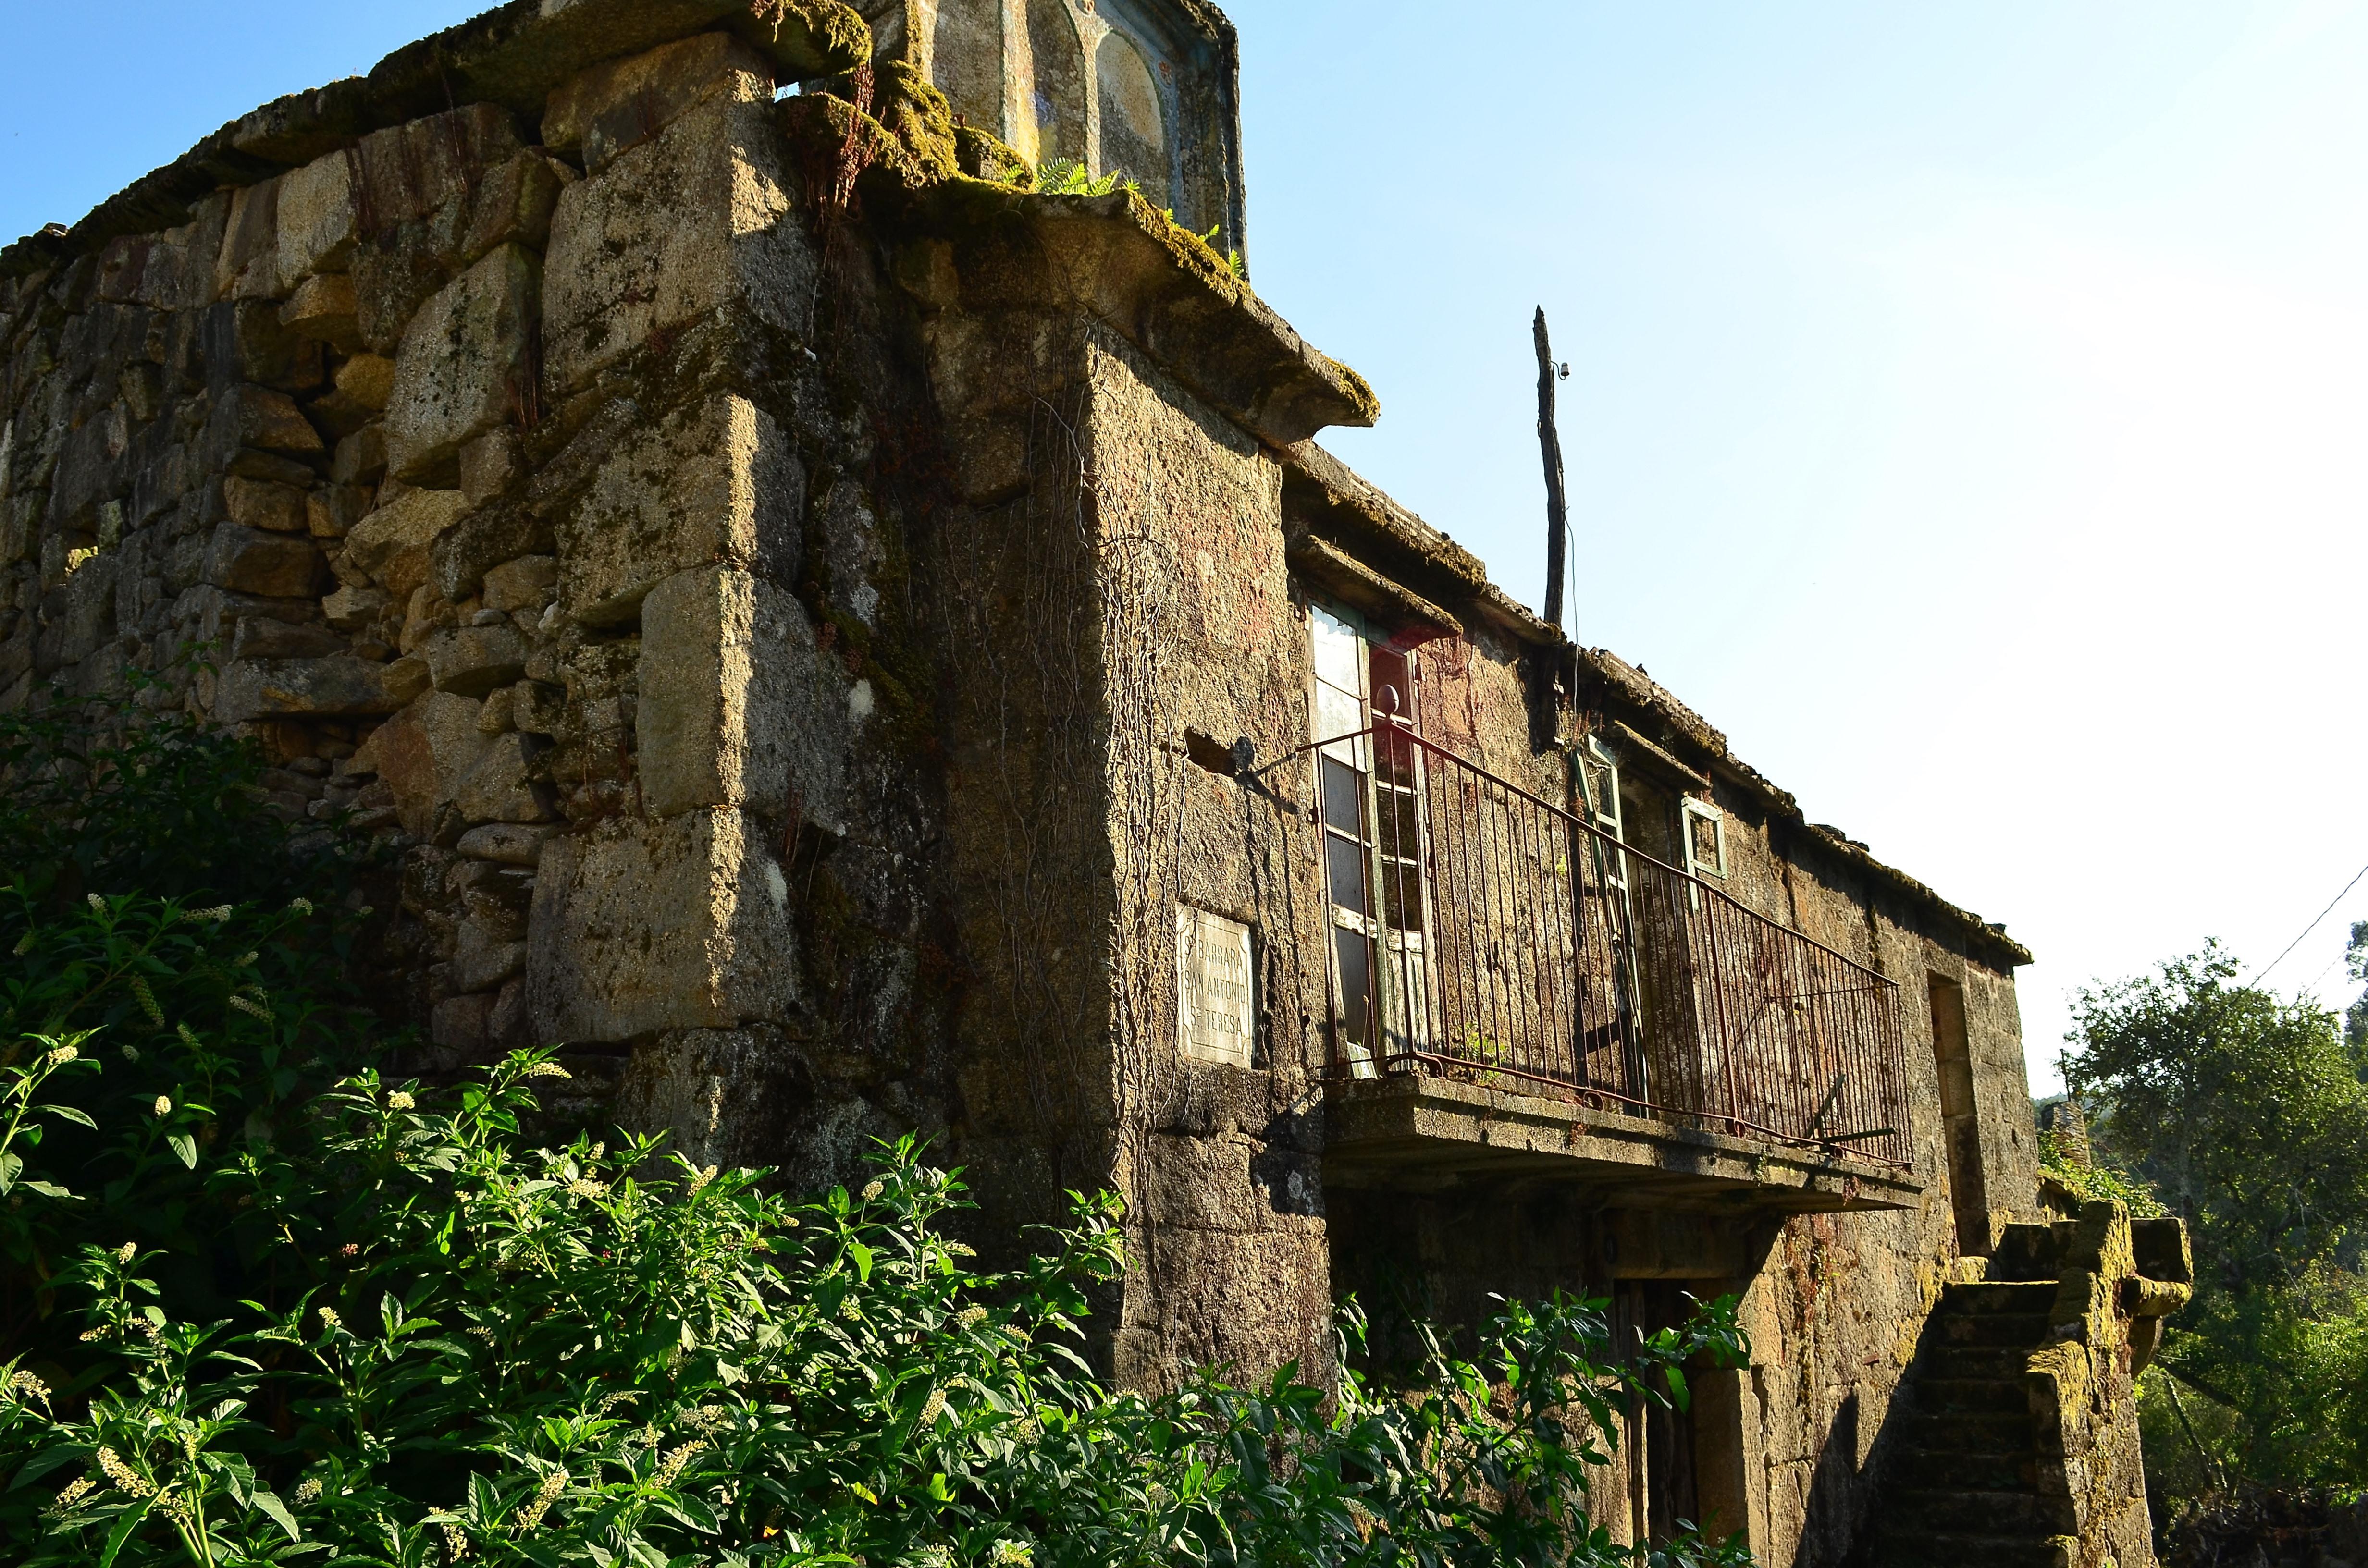
town, building, wall, village, chapel, fortification, place of worship, ruins, monastery, casa, pontevedra, ggl1, cotobade, rural area, trebello, ancient history